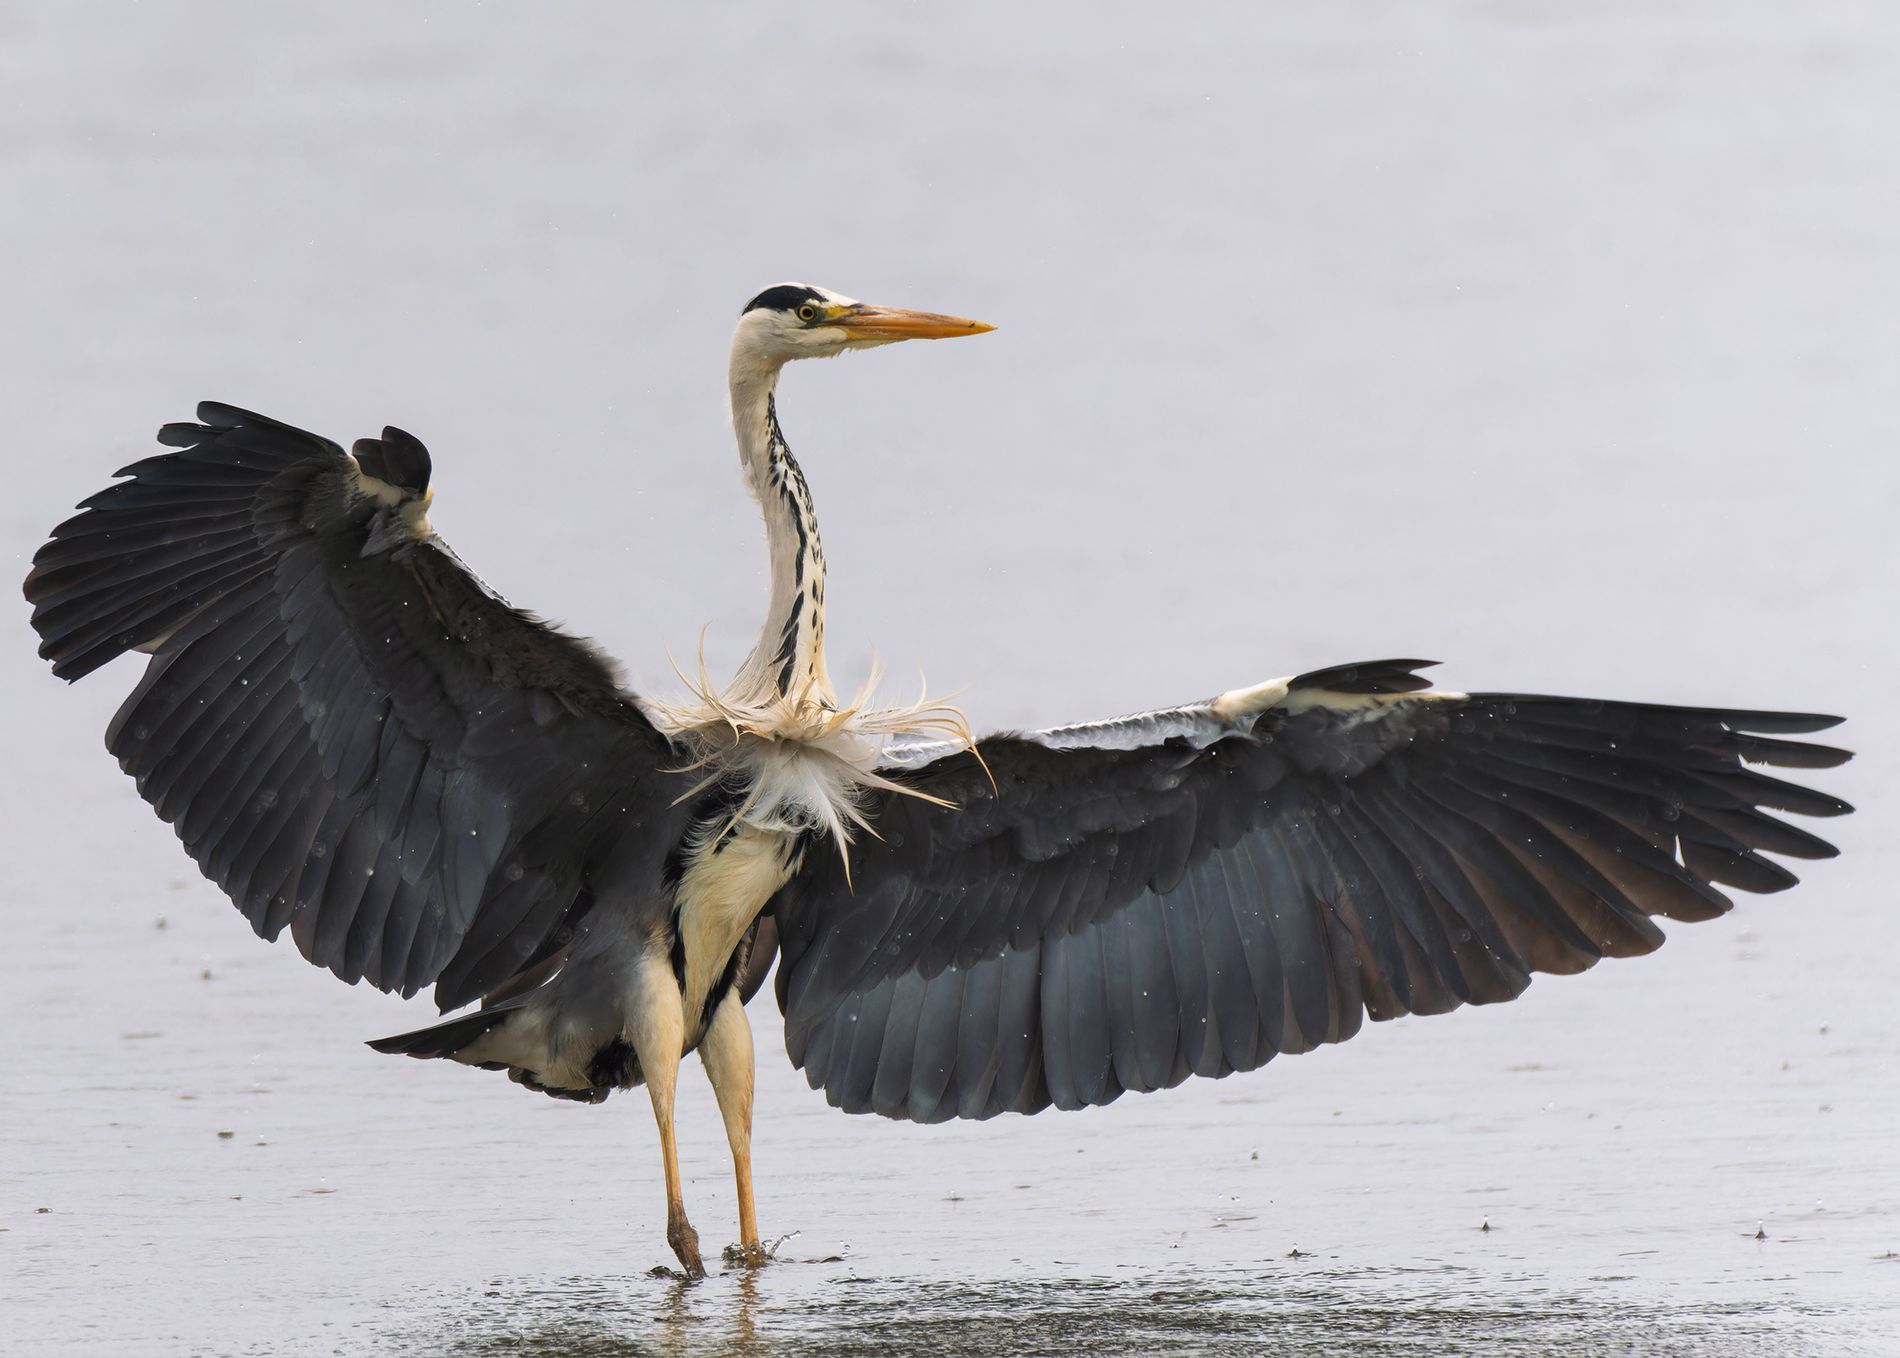
Great Heron.
This image shows a great heron standing elegantly in shallow water with its wings fully open. The bird features a long neck, a sharp yellow beak, and distinctive black, white, and gold colored plumage standing against a blurred background that reveals the calm, pale water.
A tranquil scene featuring a majestic heron standing with its wings outstretched in an elegant display in the water of a calm lake. The full-frontal shot helps to fully showcase the bird. The image uses natural daylight in overcast weather creating a muted gray tone allowing the bird to stand out without distraction in an elegant, soft atmosphere.
Labels: Animal, Bird, Stork, Waterfowl, Crane Bird, Anhinga, Heron, Beak, Flying, Lake